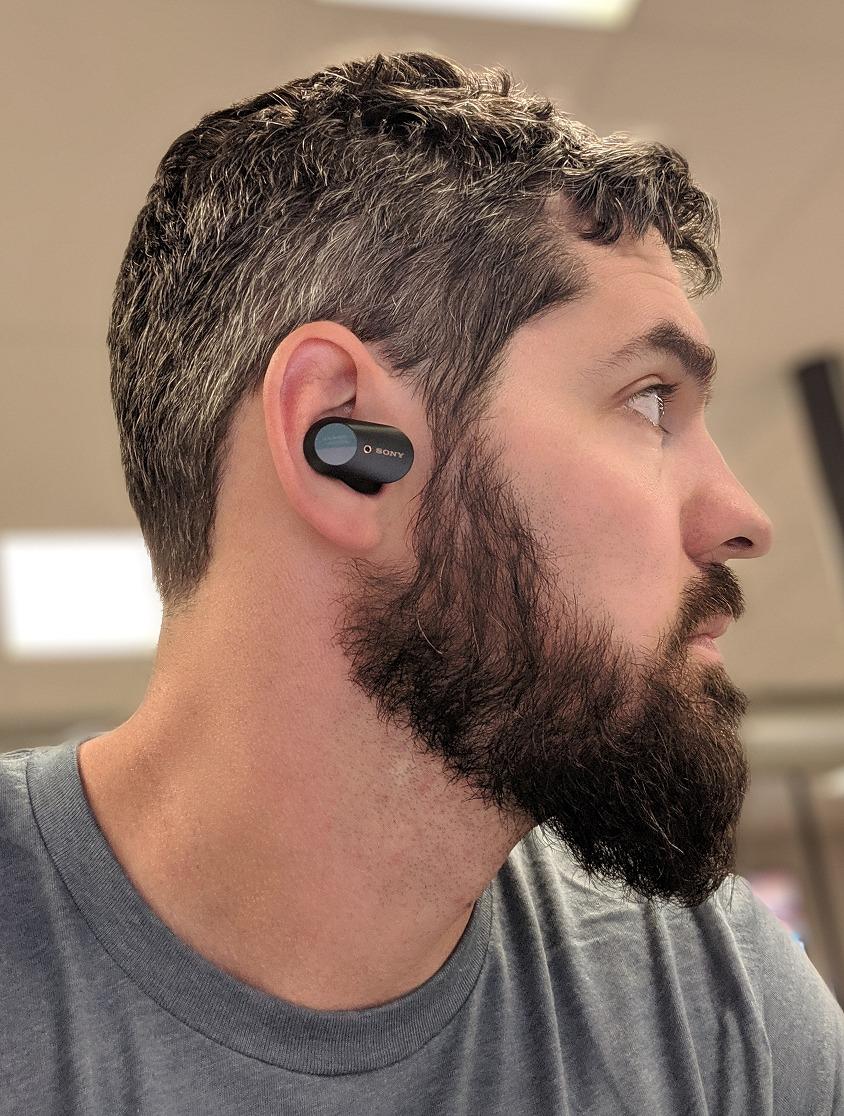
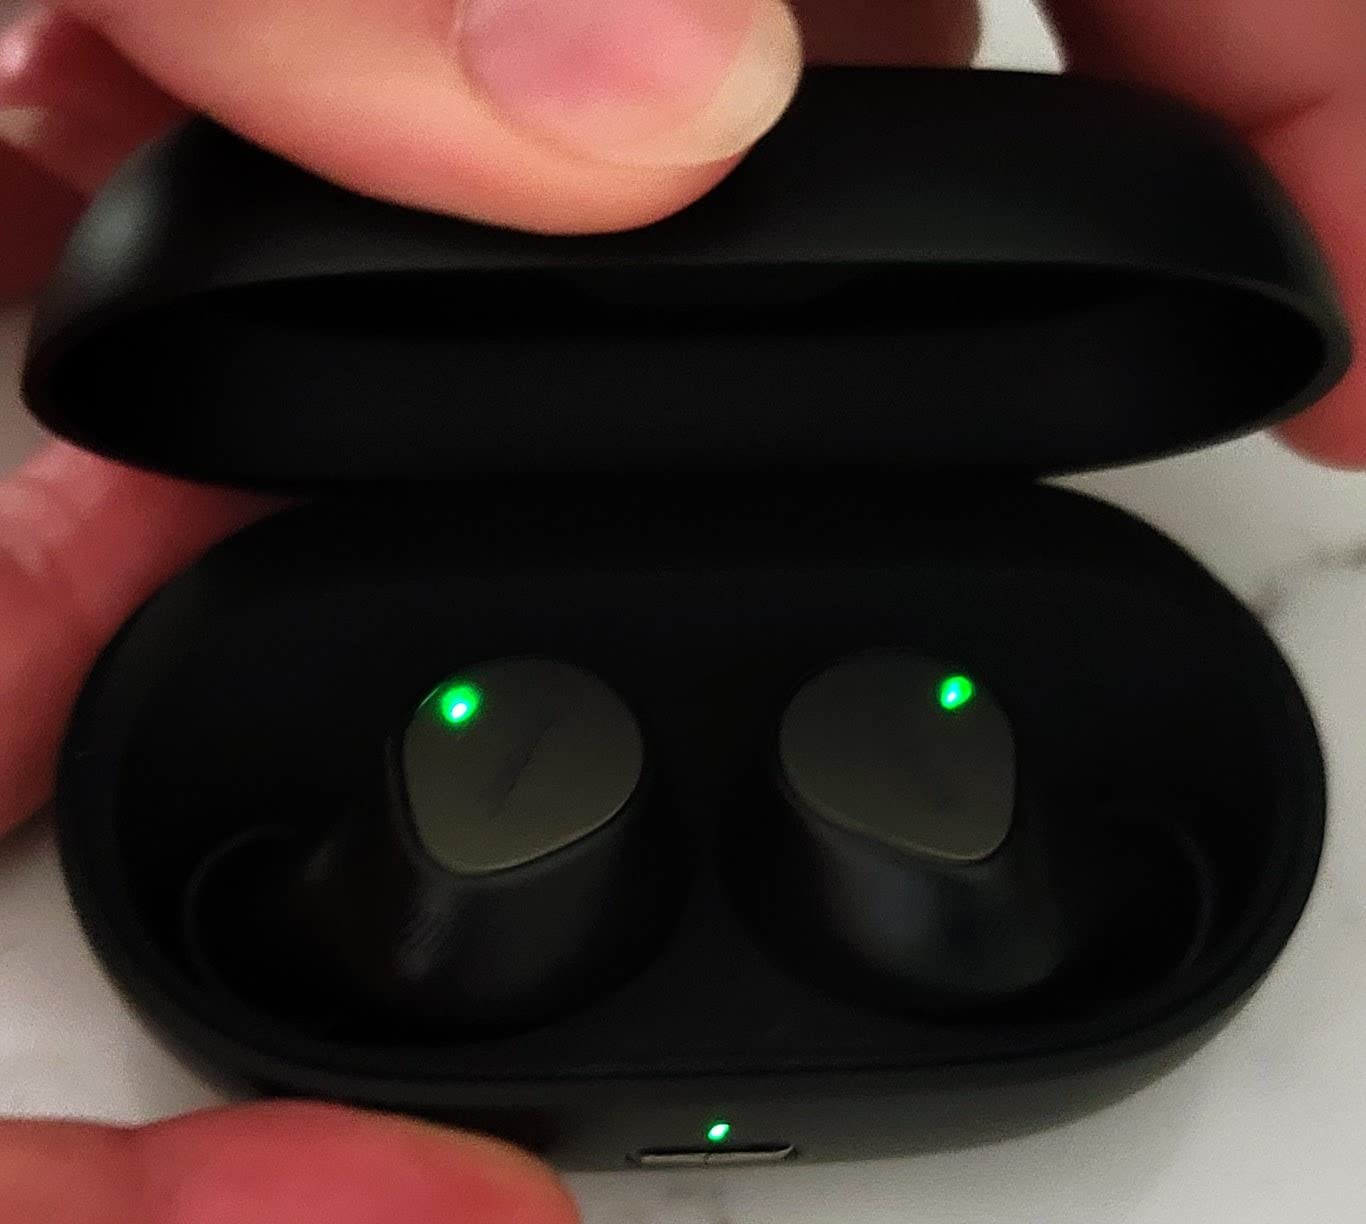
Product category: earbuds
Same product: no